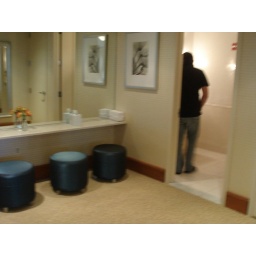
Erik's standing in the bathroom area. 3 ottomans and makeup table with mirror for touchups etc.